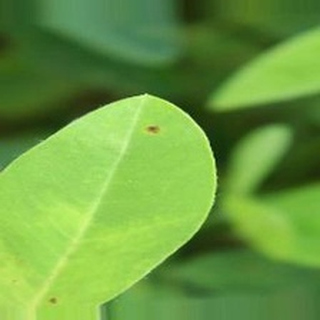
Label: groundnut_early_leaf_spot